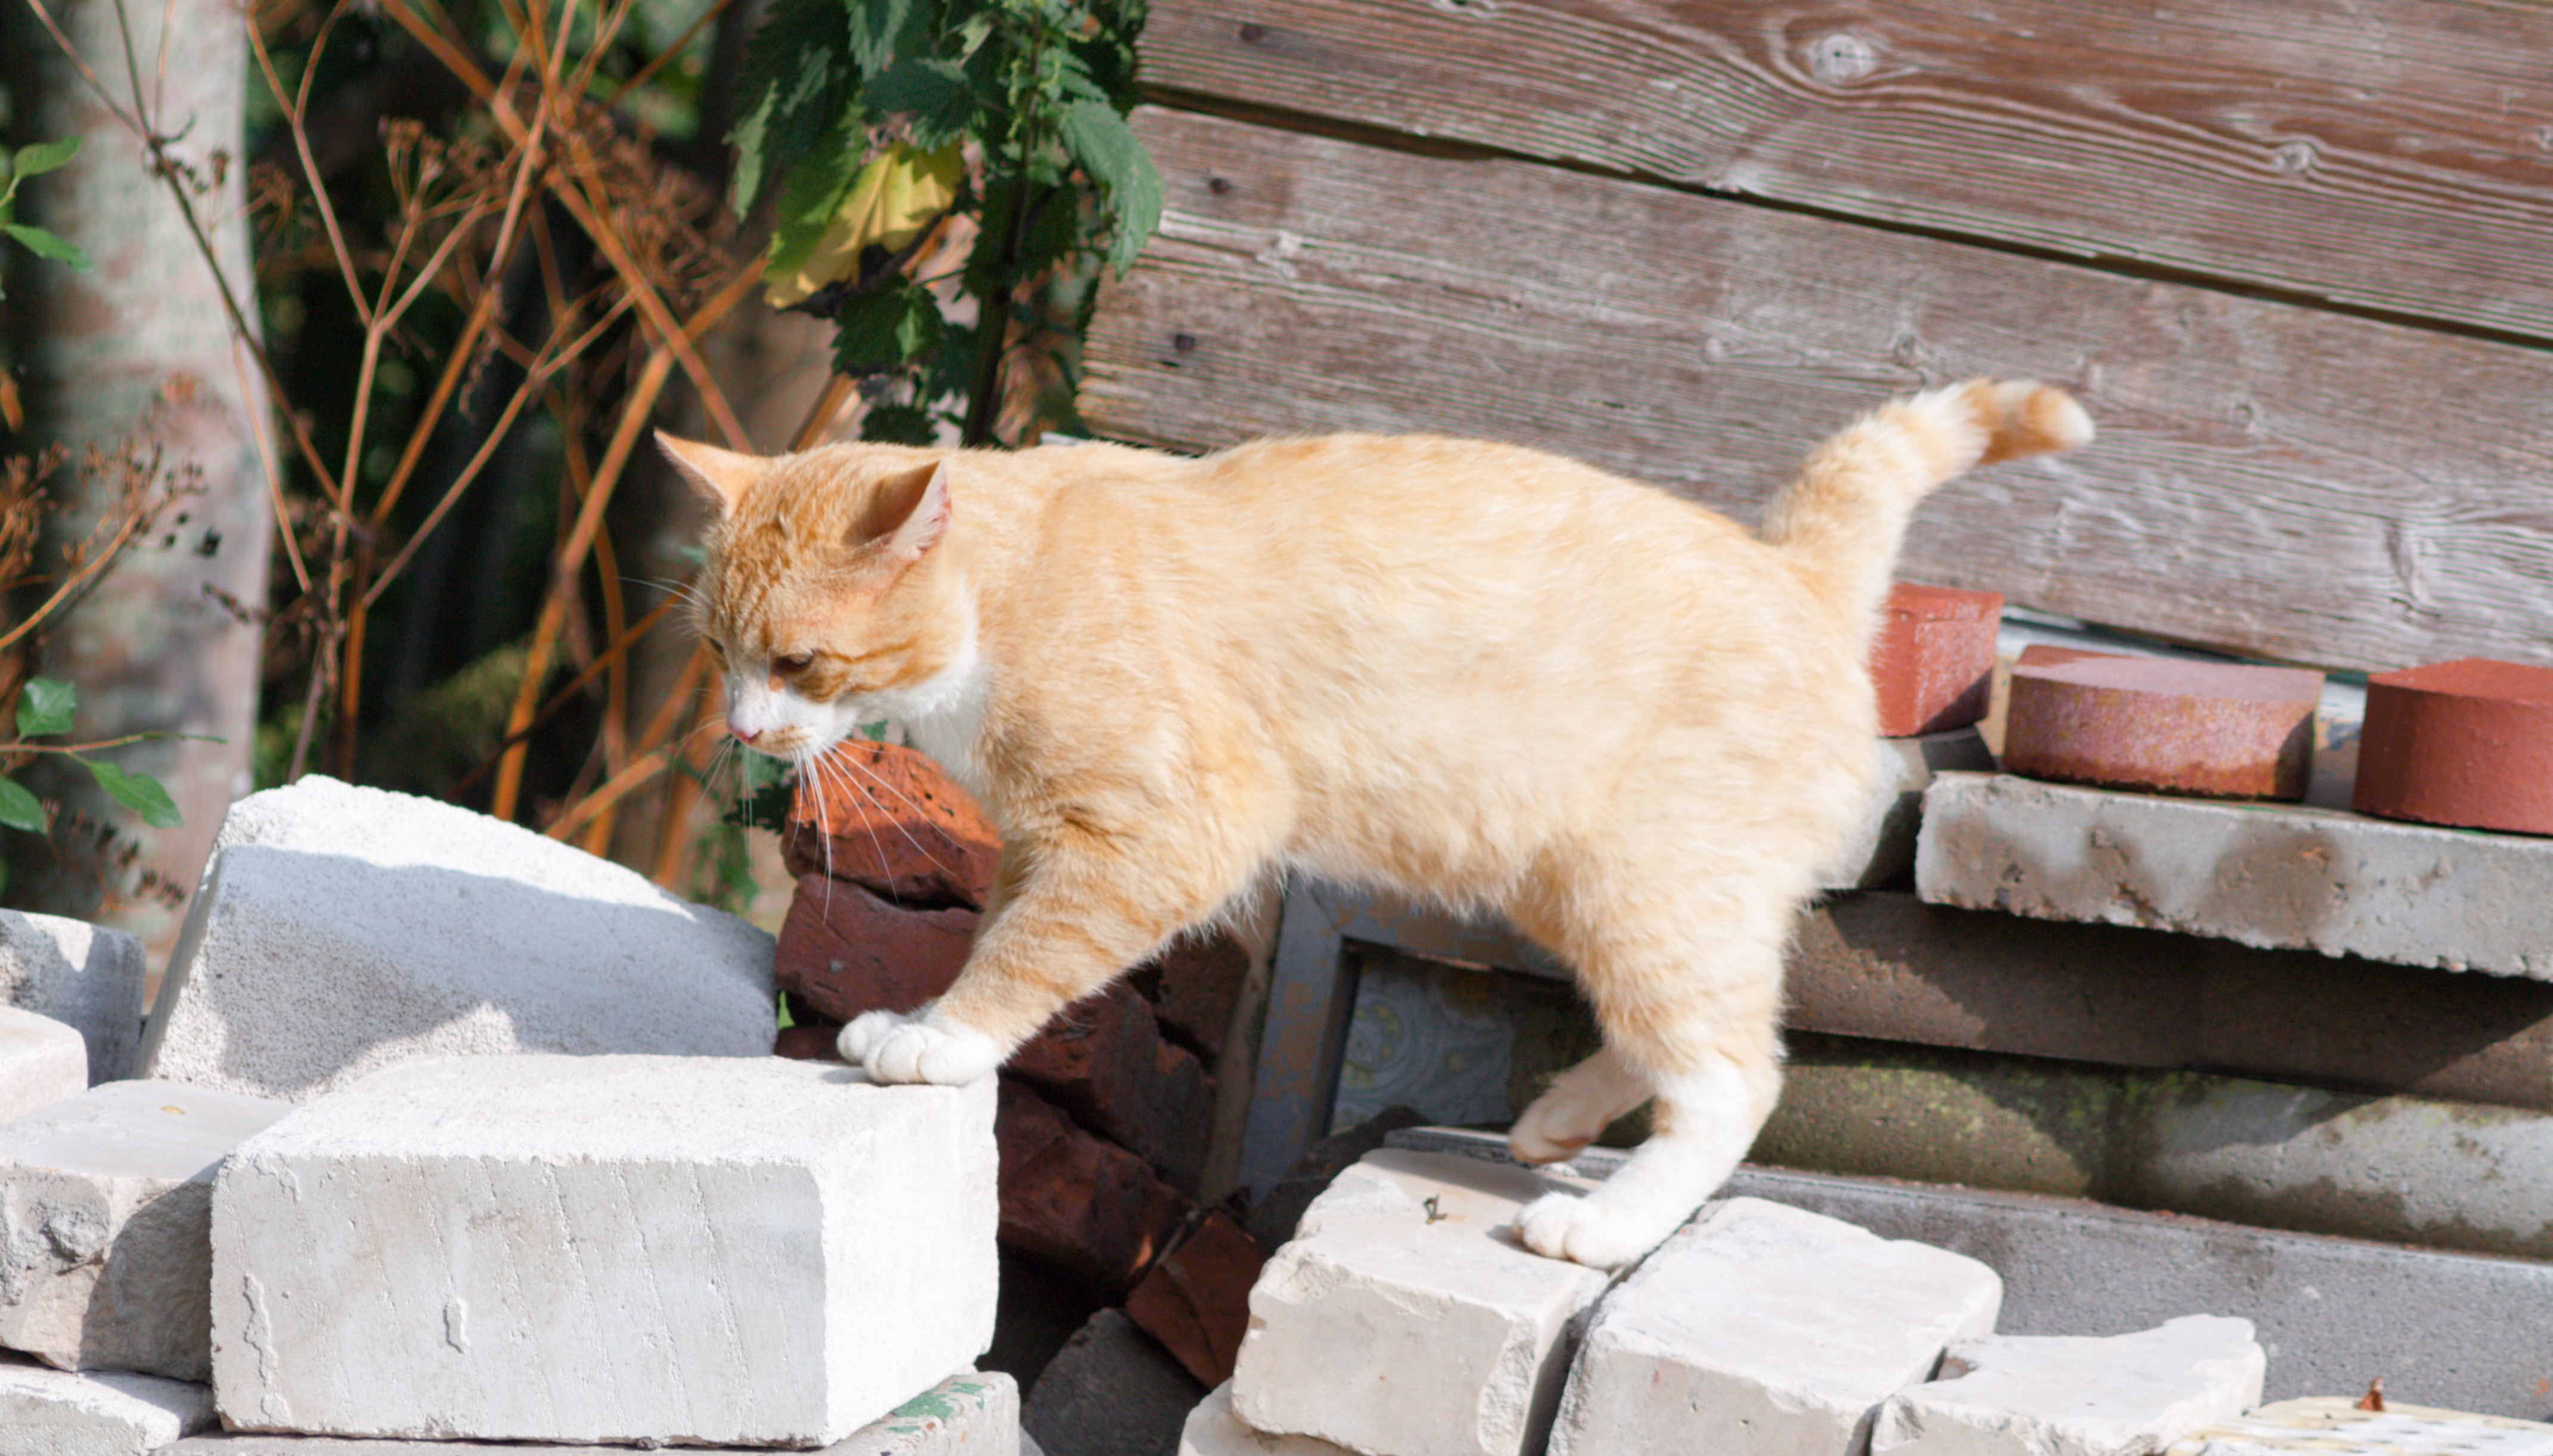
pet, cat, mammal, fauna, vertebrate, animal shelter, street dog, small to medium sized cats, cat like mammal, dog breed group